Ramon Lazkano

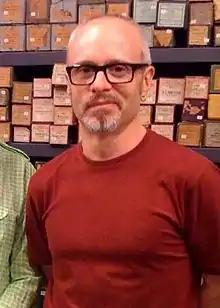
Ramon Lazkano

Ramon Lazkano (born 26 June 1968) is a contemporary French and Spanish Basque composer of classical music.